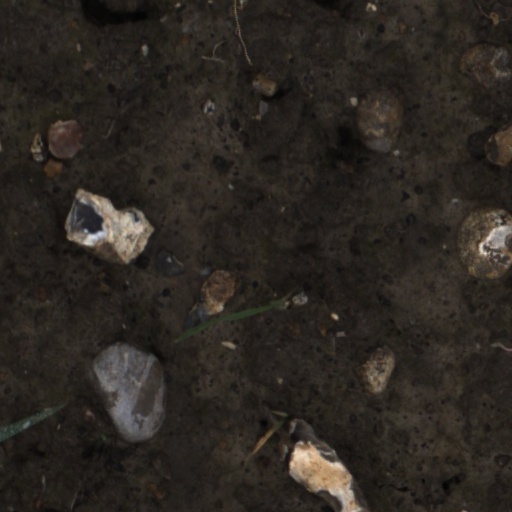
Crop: wheat